Cailleach

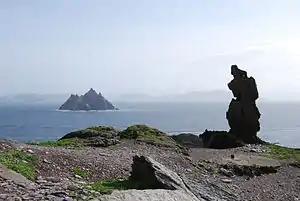
The 'Wailing Woman' rock on Skellig Michael, County Kerry, is associated with The Hag of Beara

There is a rock on the Beara Peninsula in West Cork at Kilcatherine said to resemble the Cailleach. In mythology she is said to have leapt across the bay from Coulagh to its present location.